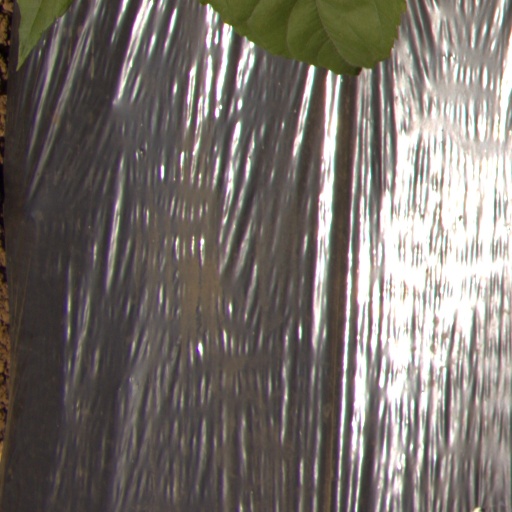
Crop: Jerusalem artichoke